Espoo

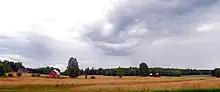
Rural landscape in Söderskog

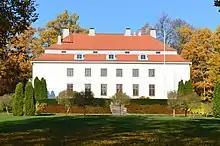
The Träskända manor is located in central Espoo.

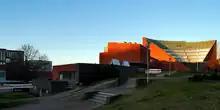
The buildings of the Aalto University are located on the lands of the old Otnäs manor.

Espoo hosts a Museum of Modern Art called EMMA (Espoo Museum of Modern Art), built in a renovated old print house, the WeeGee house, named after an old book print company Weilin & Göös. The same building hosts also Finland's only Museum of Horology and a Toy Museum. Glims Farmstead Museum is also located in the city. The Espoo cultural centre, home of the world-renowned Tapiola Sinfonietta, where numerous concerts and theater performances are held, is located in Tapiola. The Akseli Gallen-Kallela Museum is located in Tarvaspää and the Haltia Nature Centre is located in Nuuksio.